Unity Church

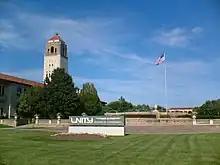
Unity School of Christianity

Unity describes itself as a global, inclusive, spiritual community, offering practical tools and uplifting resources to help people of all faiths apply positive spiritual principles in their daily lives. Unity welcomes all people regardless of race, color, gender, age, creed, religion, national origin, ethnicity, physical disability, or sexual orientation.